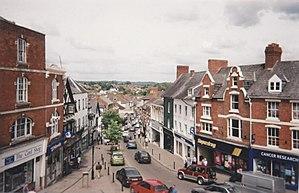
Ross-on-Wye est une ville du comté du Herefordshire, en Angleterre. Traversée par la Wye, elle est située au nord de la forêt de Dean. Au moment du recensement de 2001, elle comptait 10 089 habitants.
Le Herefordshire /ˈhɛɹɪfədʃə/ est un comté traditionnel d'Angleterre. Il est situé dans les Midlands de l'Ouest, à la frontière du pays de Galles. Il doit son nom à son chef-lieu, la ville de Hereford. Administrativement, il constitue depuis 1998 une autorité unitaire.